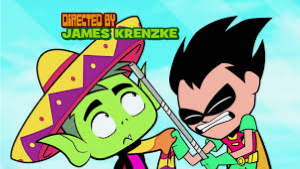
Portrait style: Cartoon Portrait